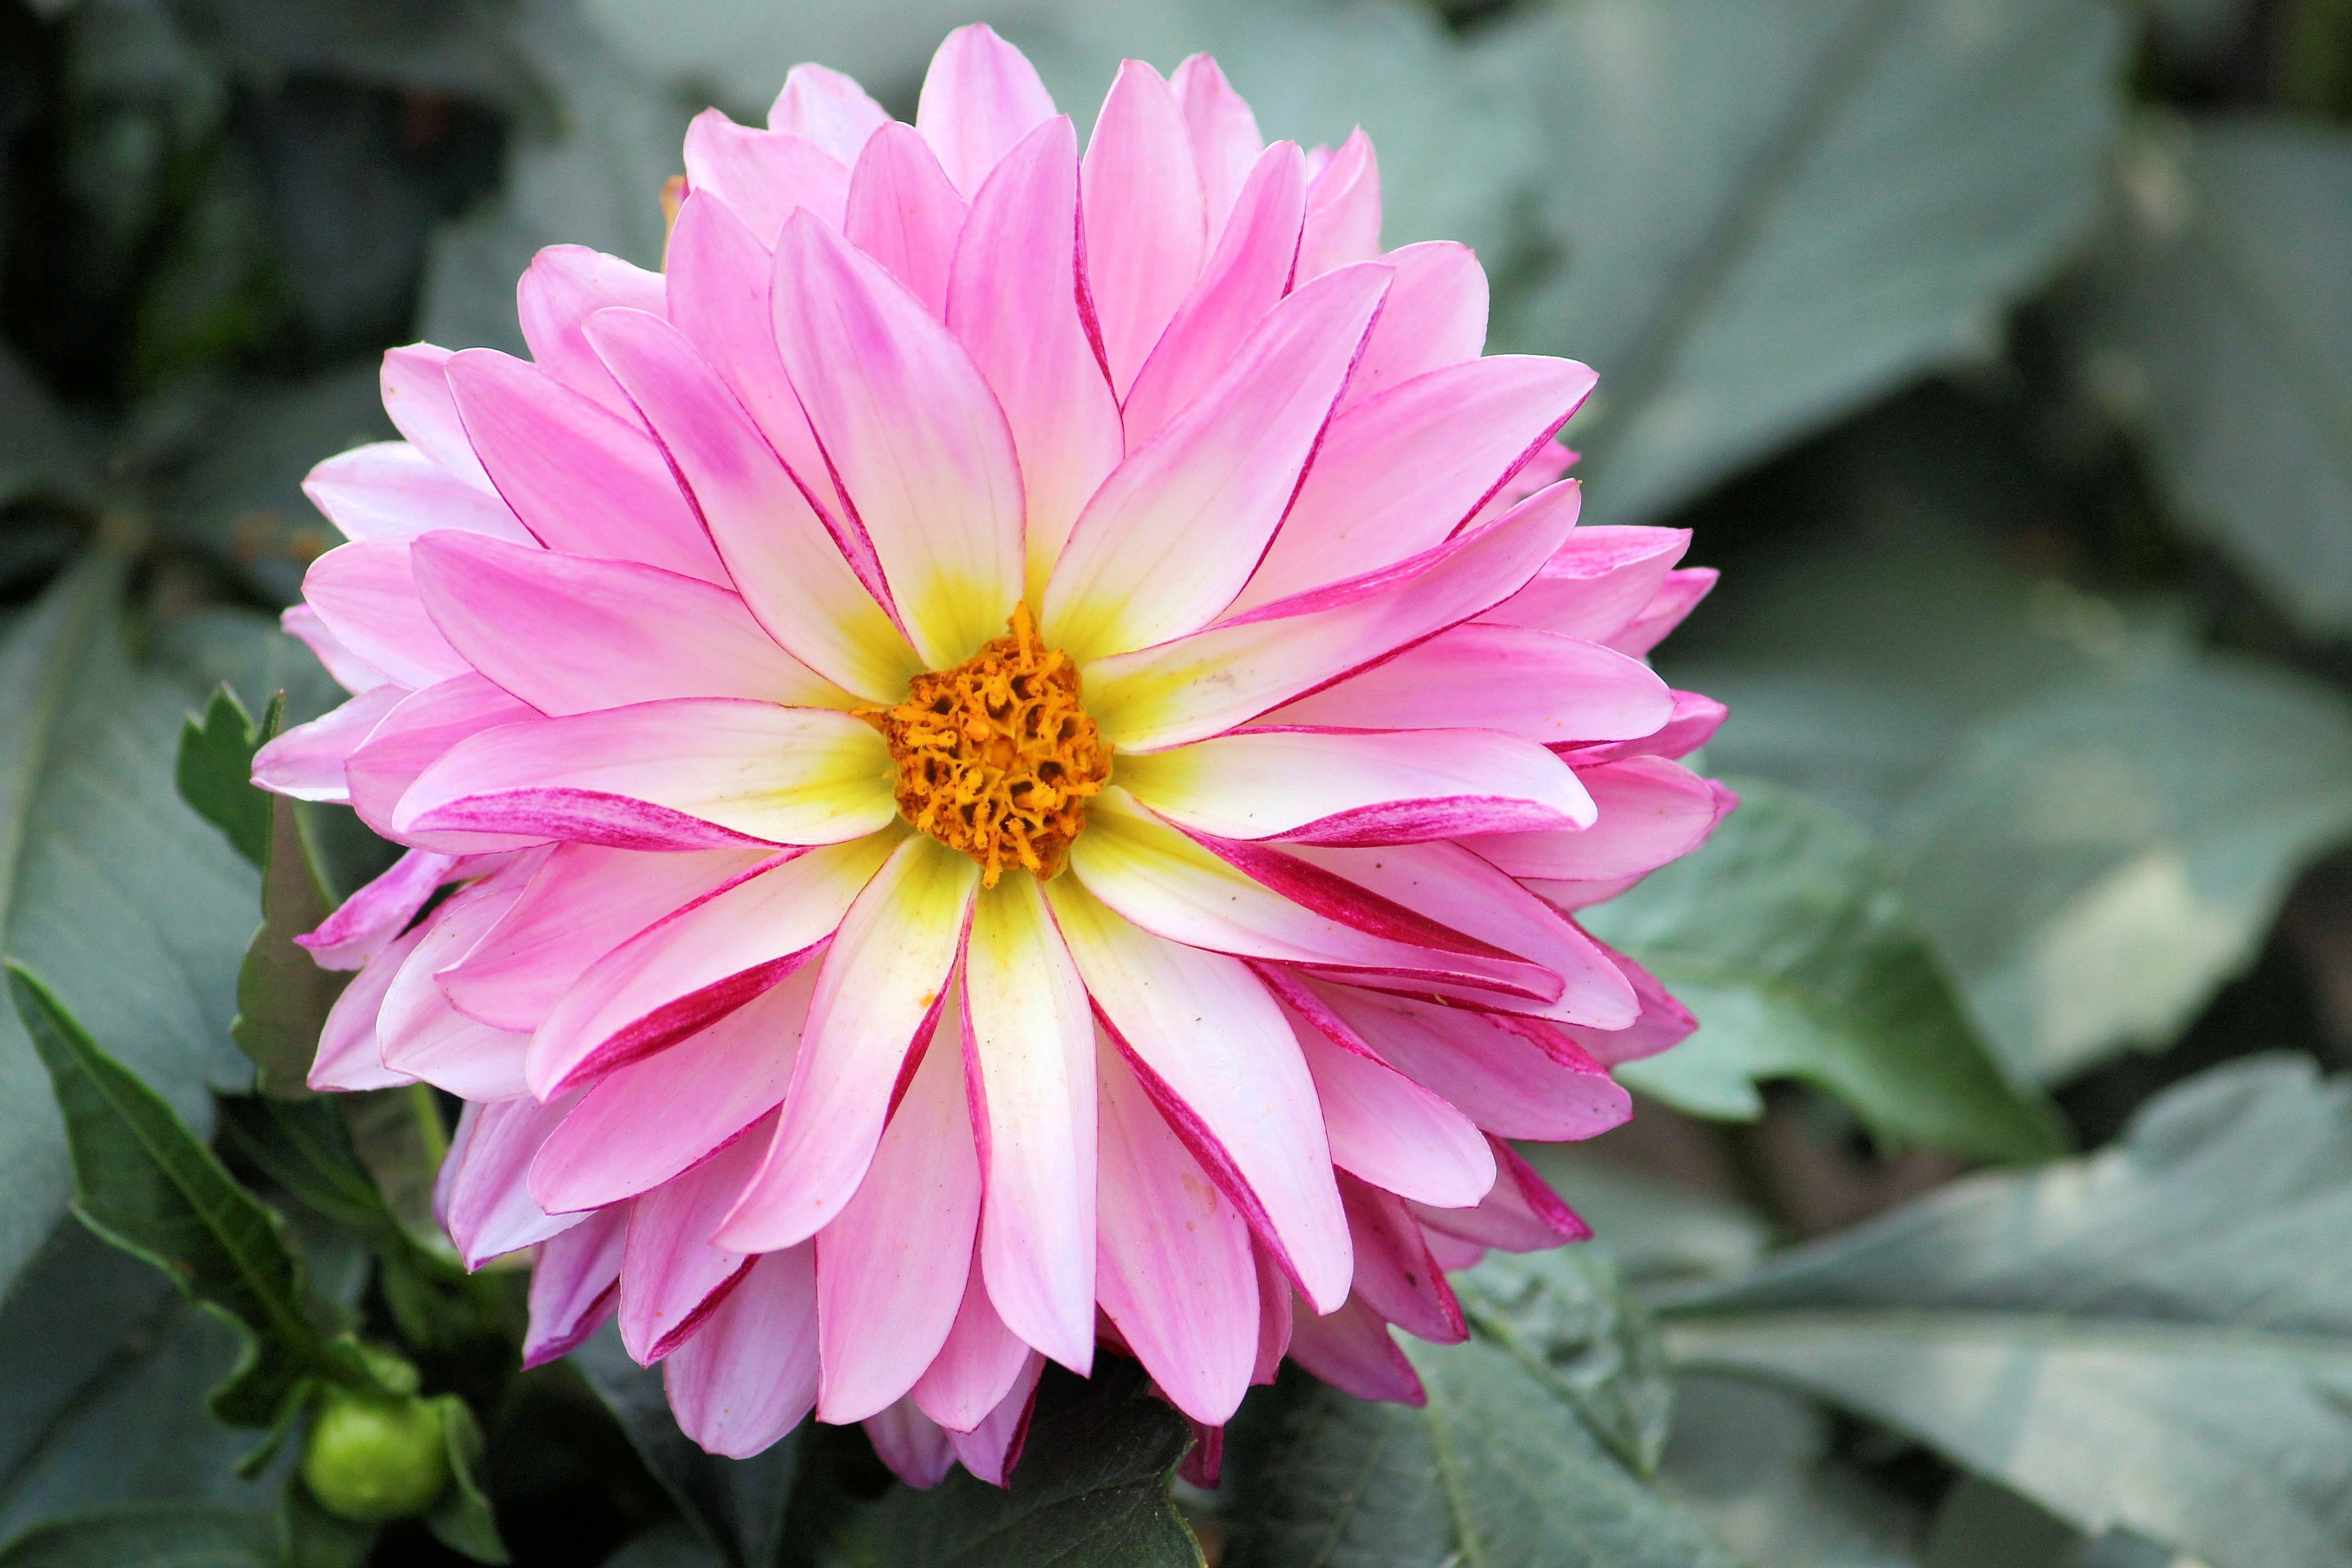
blossom, plant, flower, petal, bloom, garden, flora, dahlia, dahlias, late summer, dahlia garden, flowering plant, daisy family, city car, annual plant, land plant